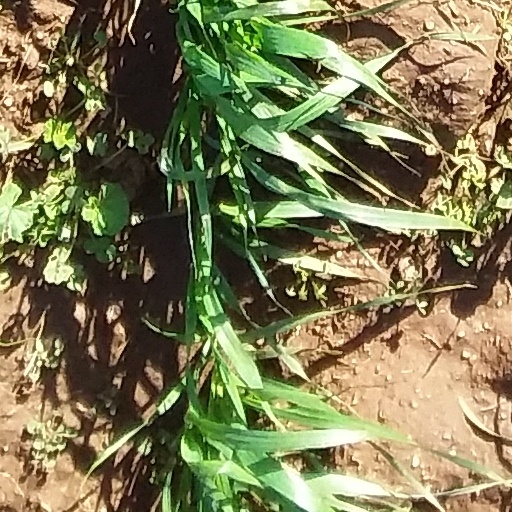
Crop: wheat